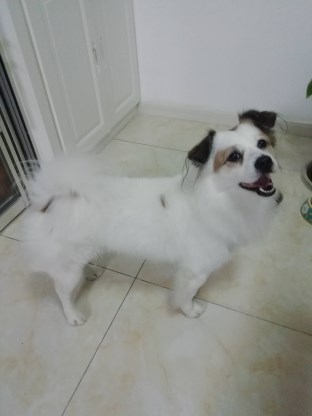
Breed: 806-n000129-papillon